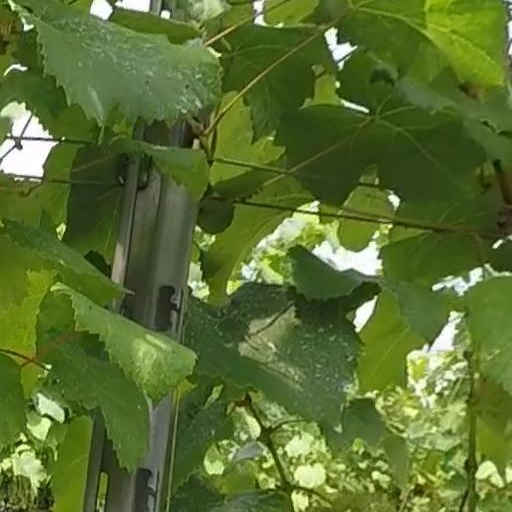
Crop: grape